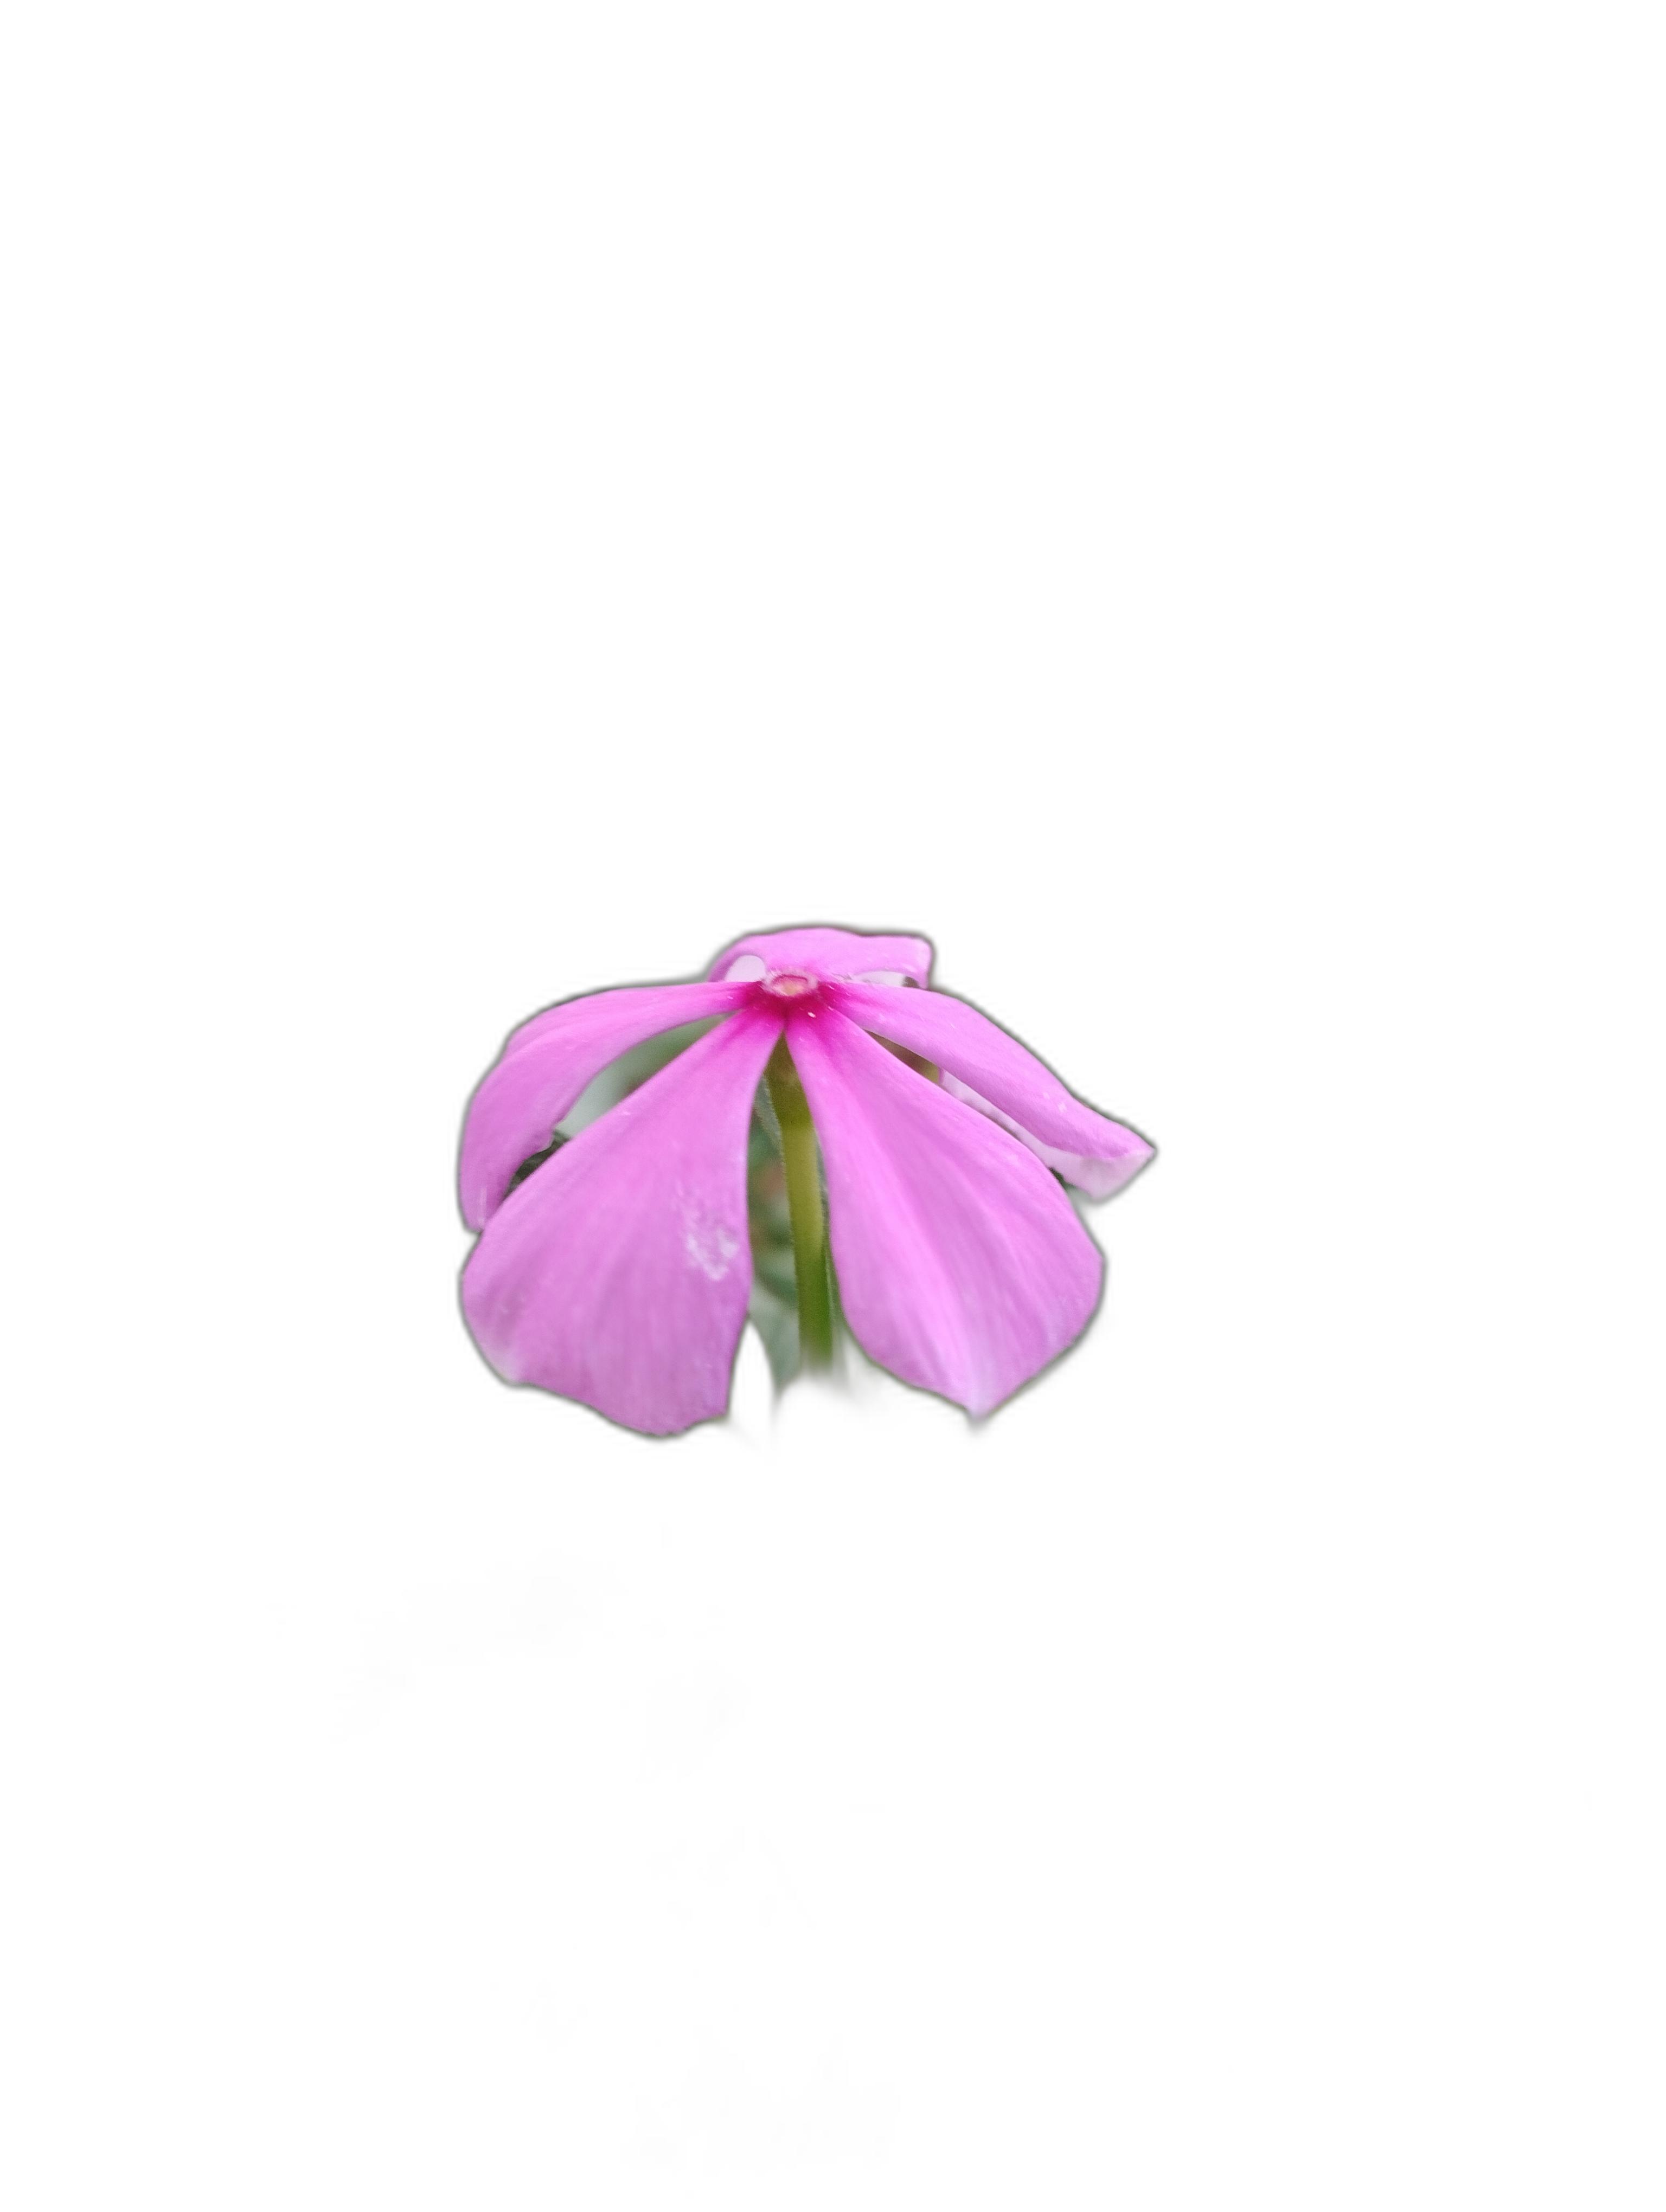
Label: Madagascar periwinkle